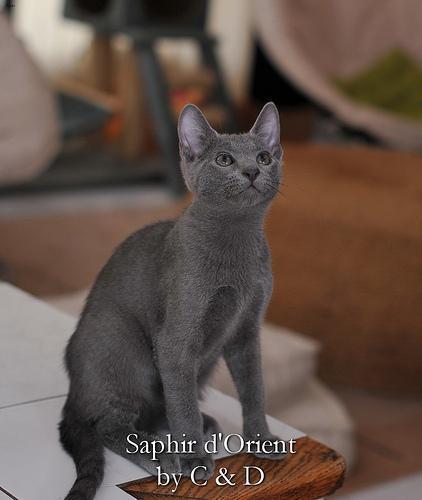
Russian Blue